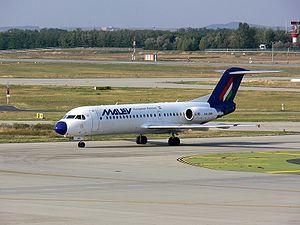
Malév Hungarian Airlines est une compagnie aérienne nationale hongroise ayant opéré de 1946 à 2012. Son nom hongrois complet est Magyar Légiközlekedési Vállalat. Elle effectuait des vols internationaux sur 2 continents depuis sa plate-forme de correspondance à l'aéroport international de Budapest-Ferihegy. Elle a fait partie de l'alliance Oneworld de 2007 à la suspension de ses activités.